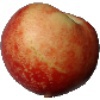
Label: Nectarine 1